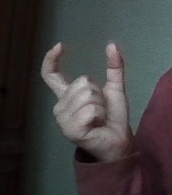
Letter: nun